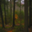
Label: forest